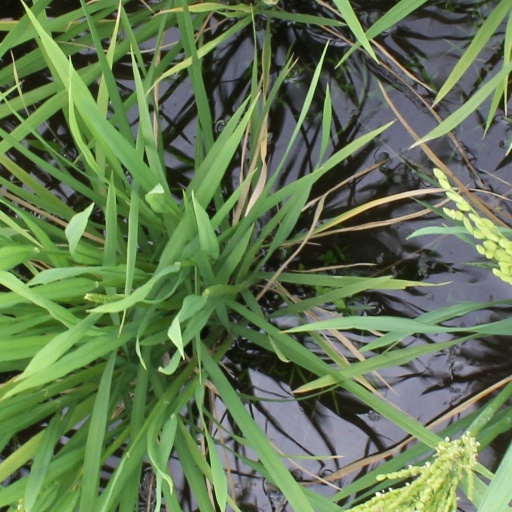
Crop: rice